18 Scorpii

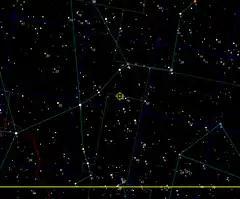
18 scorpii is on the northern boundary of the constellation. Its high proper motion positions it in Ophiuchus before 1700.

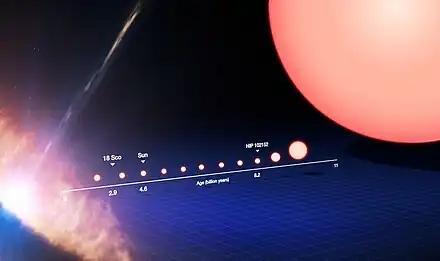
The age of 18 Scorpii, shown relative to the Sun, the older solar twin HD 197027, here annotated as HIP 102152 and the formation of the Milky Way

18 Scorpii is a main sequence star of spectral and luminosity type G2 Va, with the luminosity class of 'V' indicating it is generating energy through the nuclear fusion of hydrogen in its core region. Sousa "et al." (2008) found its metallicity to be about 1.1 times that of the Sun, which means the abundance of elements other than hydrogen or helium is 10% greater. The radius of this star, as measured using interferometry by Bazot "et al." (2011), is 101% the radius of the Sun. When combined with the results of asteroseismology measurements, this allows the mass of the star to be estimated as 102% of the Sun's mass. This star is radiating 106% of the Sun's luminosity from its outer atmosphere at an effective temperature of 5,433 K. It is this heat that gives the star the yellow-hued glow of a G-type star.